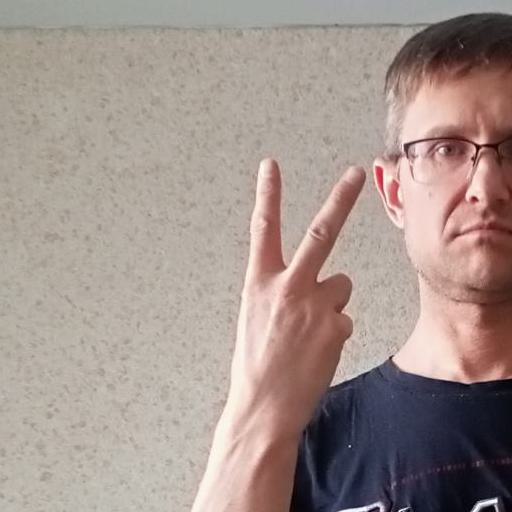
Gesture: peace_inverted